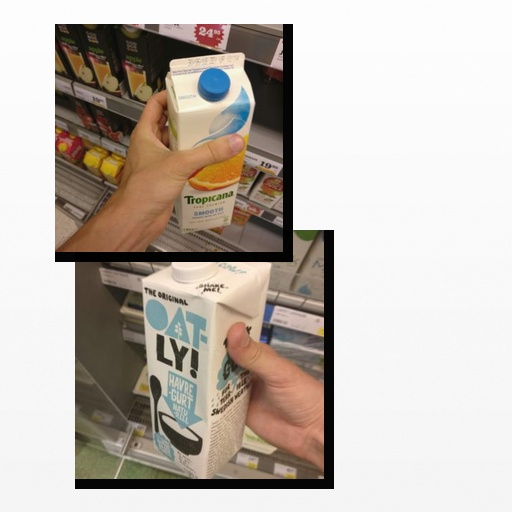
Food items: mixed_juice, oatghurt